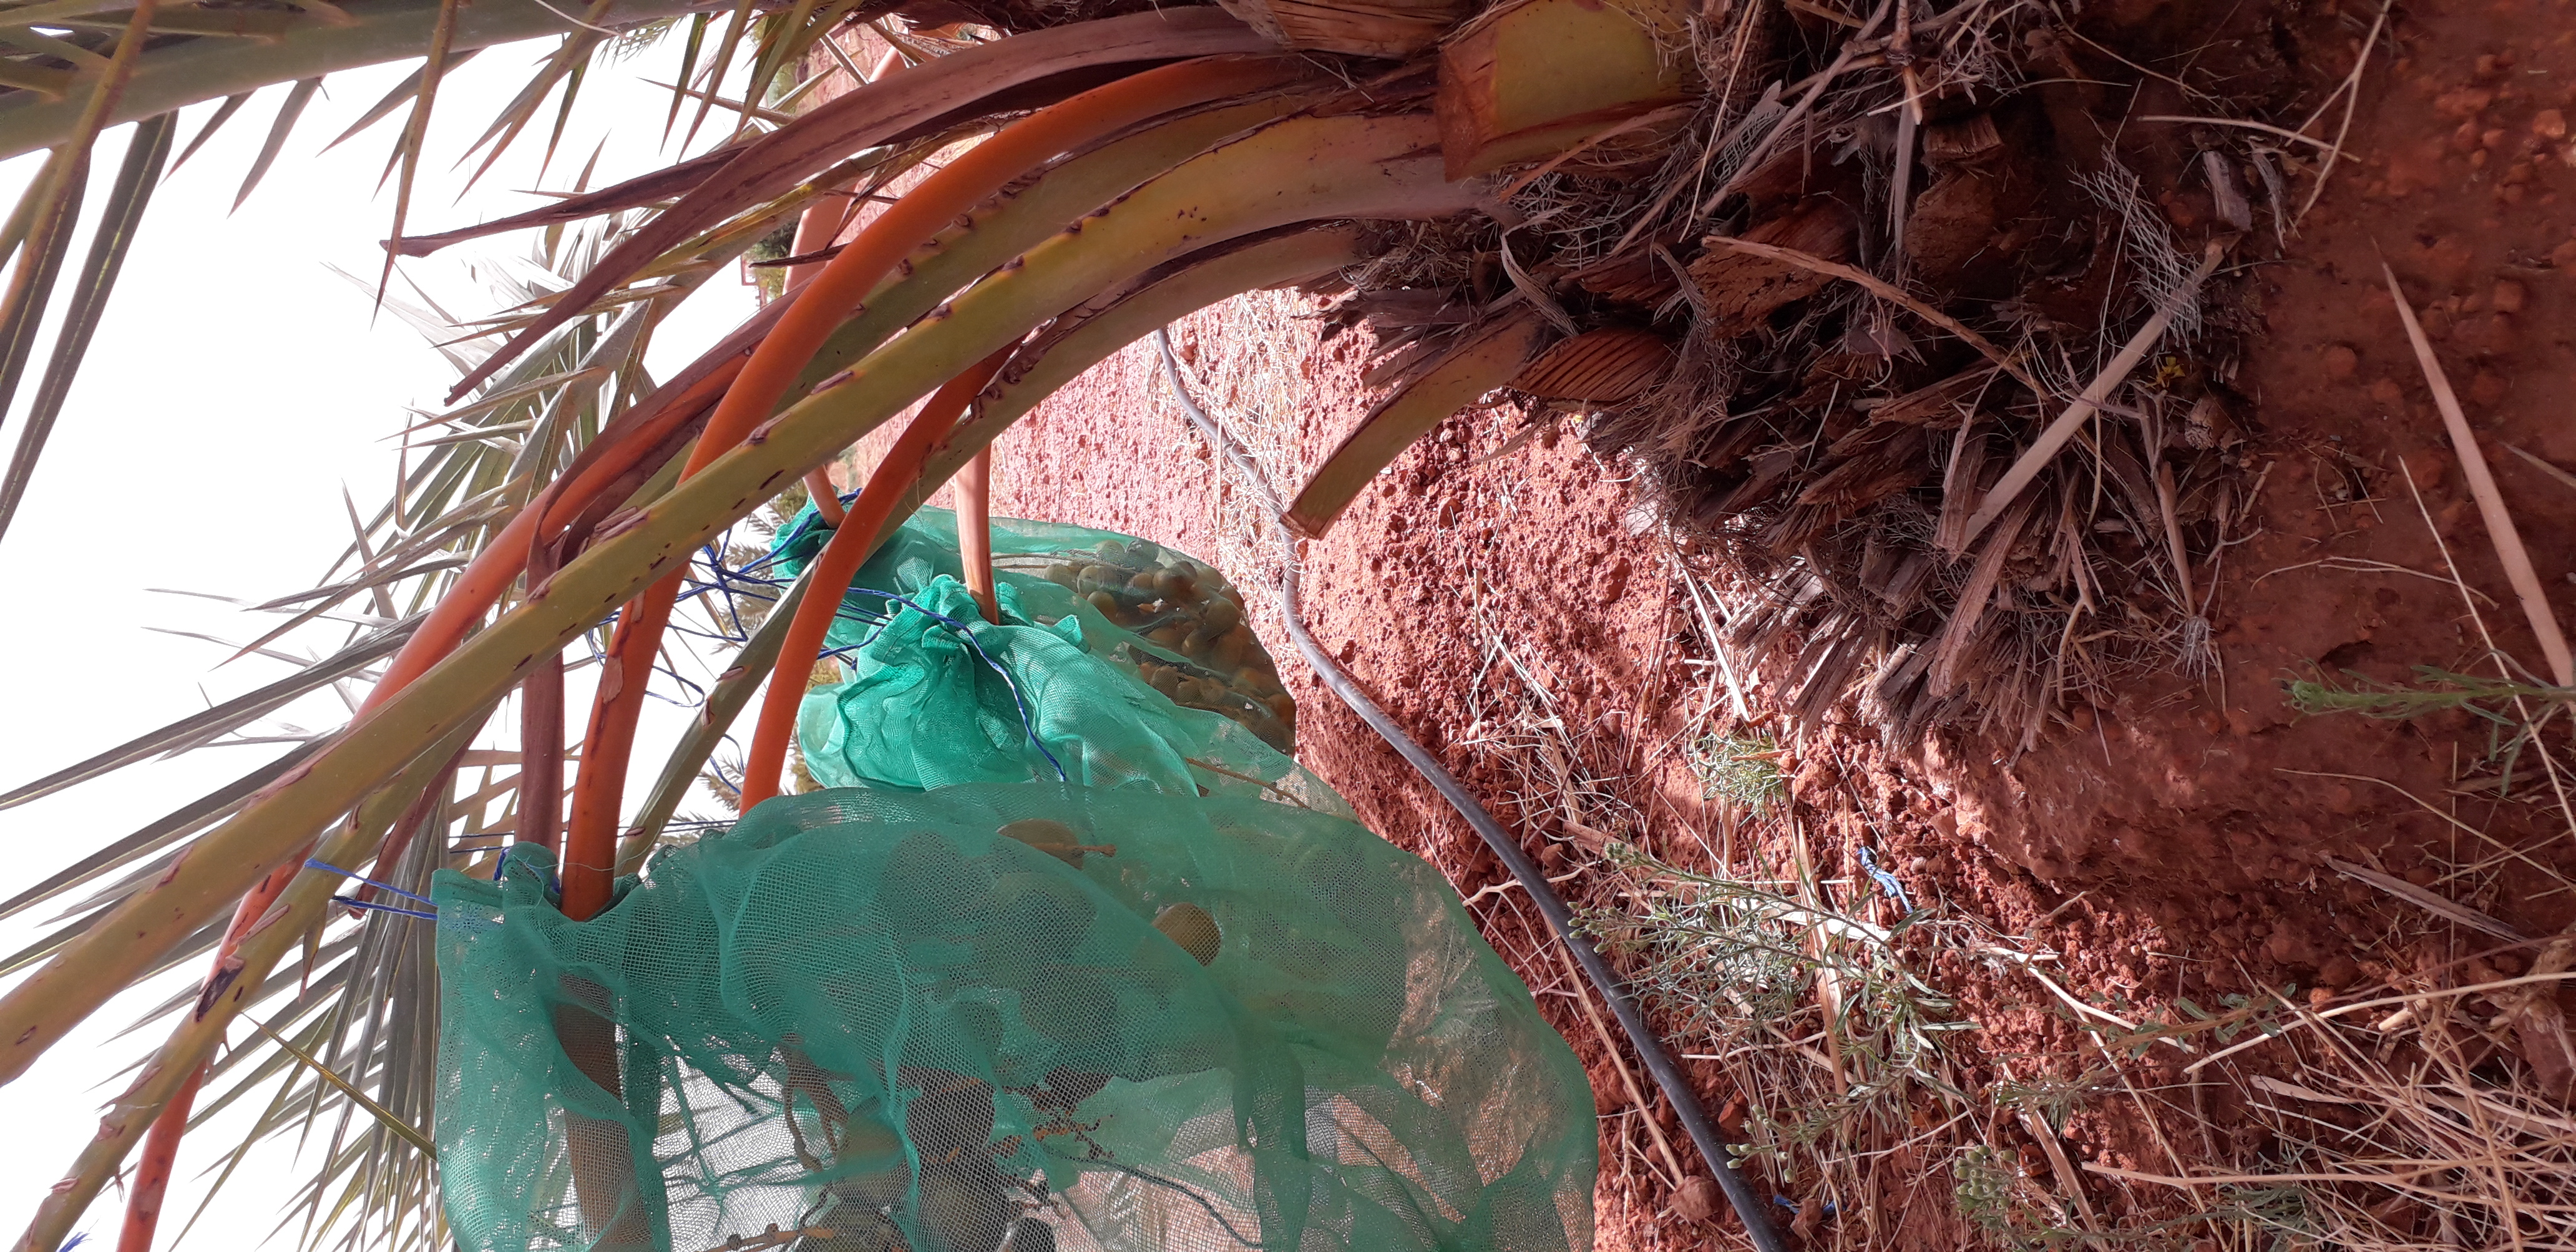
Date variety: Boufagous